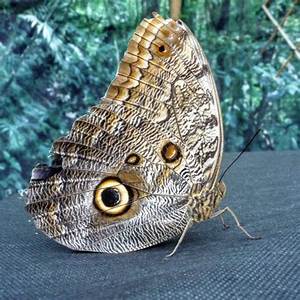
Label: butterfly